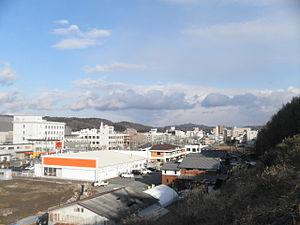
Sanda est une ville située dans la préfecture de Hyōgo, au Japon.